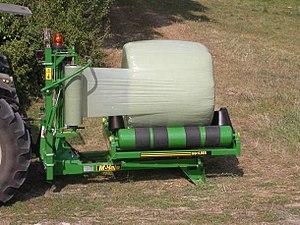
Exemple d'une enrubanneuse portée à balles rondes.
L'enrubanneuse est un outil agricole conçu pour enrubanner, c'est-à-dire entourer les balles de fourrages d'un film plastique, pour en permettre la conservation.